Before You Know It (2019 film)

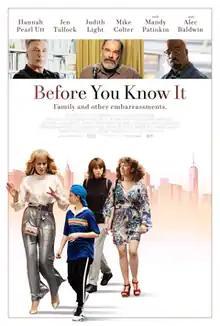
Theatrical release poster

Before You Know It is a 2019 American comedy film directed by Hannah Pearl Utt. It was co-written by, and stars, Utt and Jen Tullock. Judith Light, Mike Colter, Mandy Patinkin, and Alec Baldwin appear in supporting roles. It was screened in the U.S. Dramatic Competition section at the 2019 Sundance Film Festival.